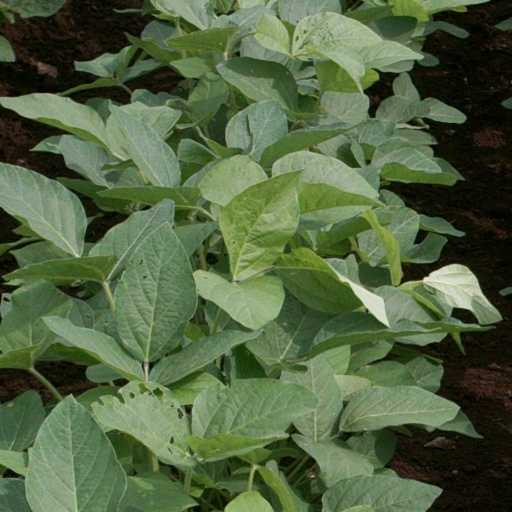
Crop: soybean